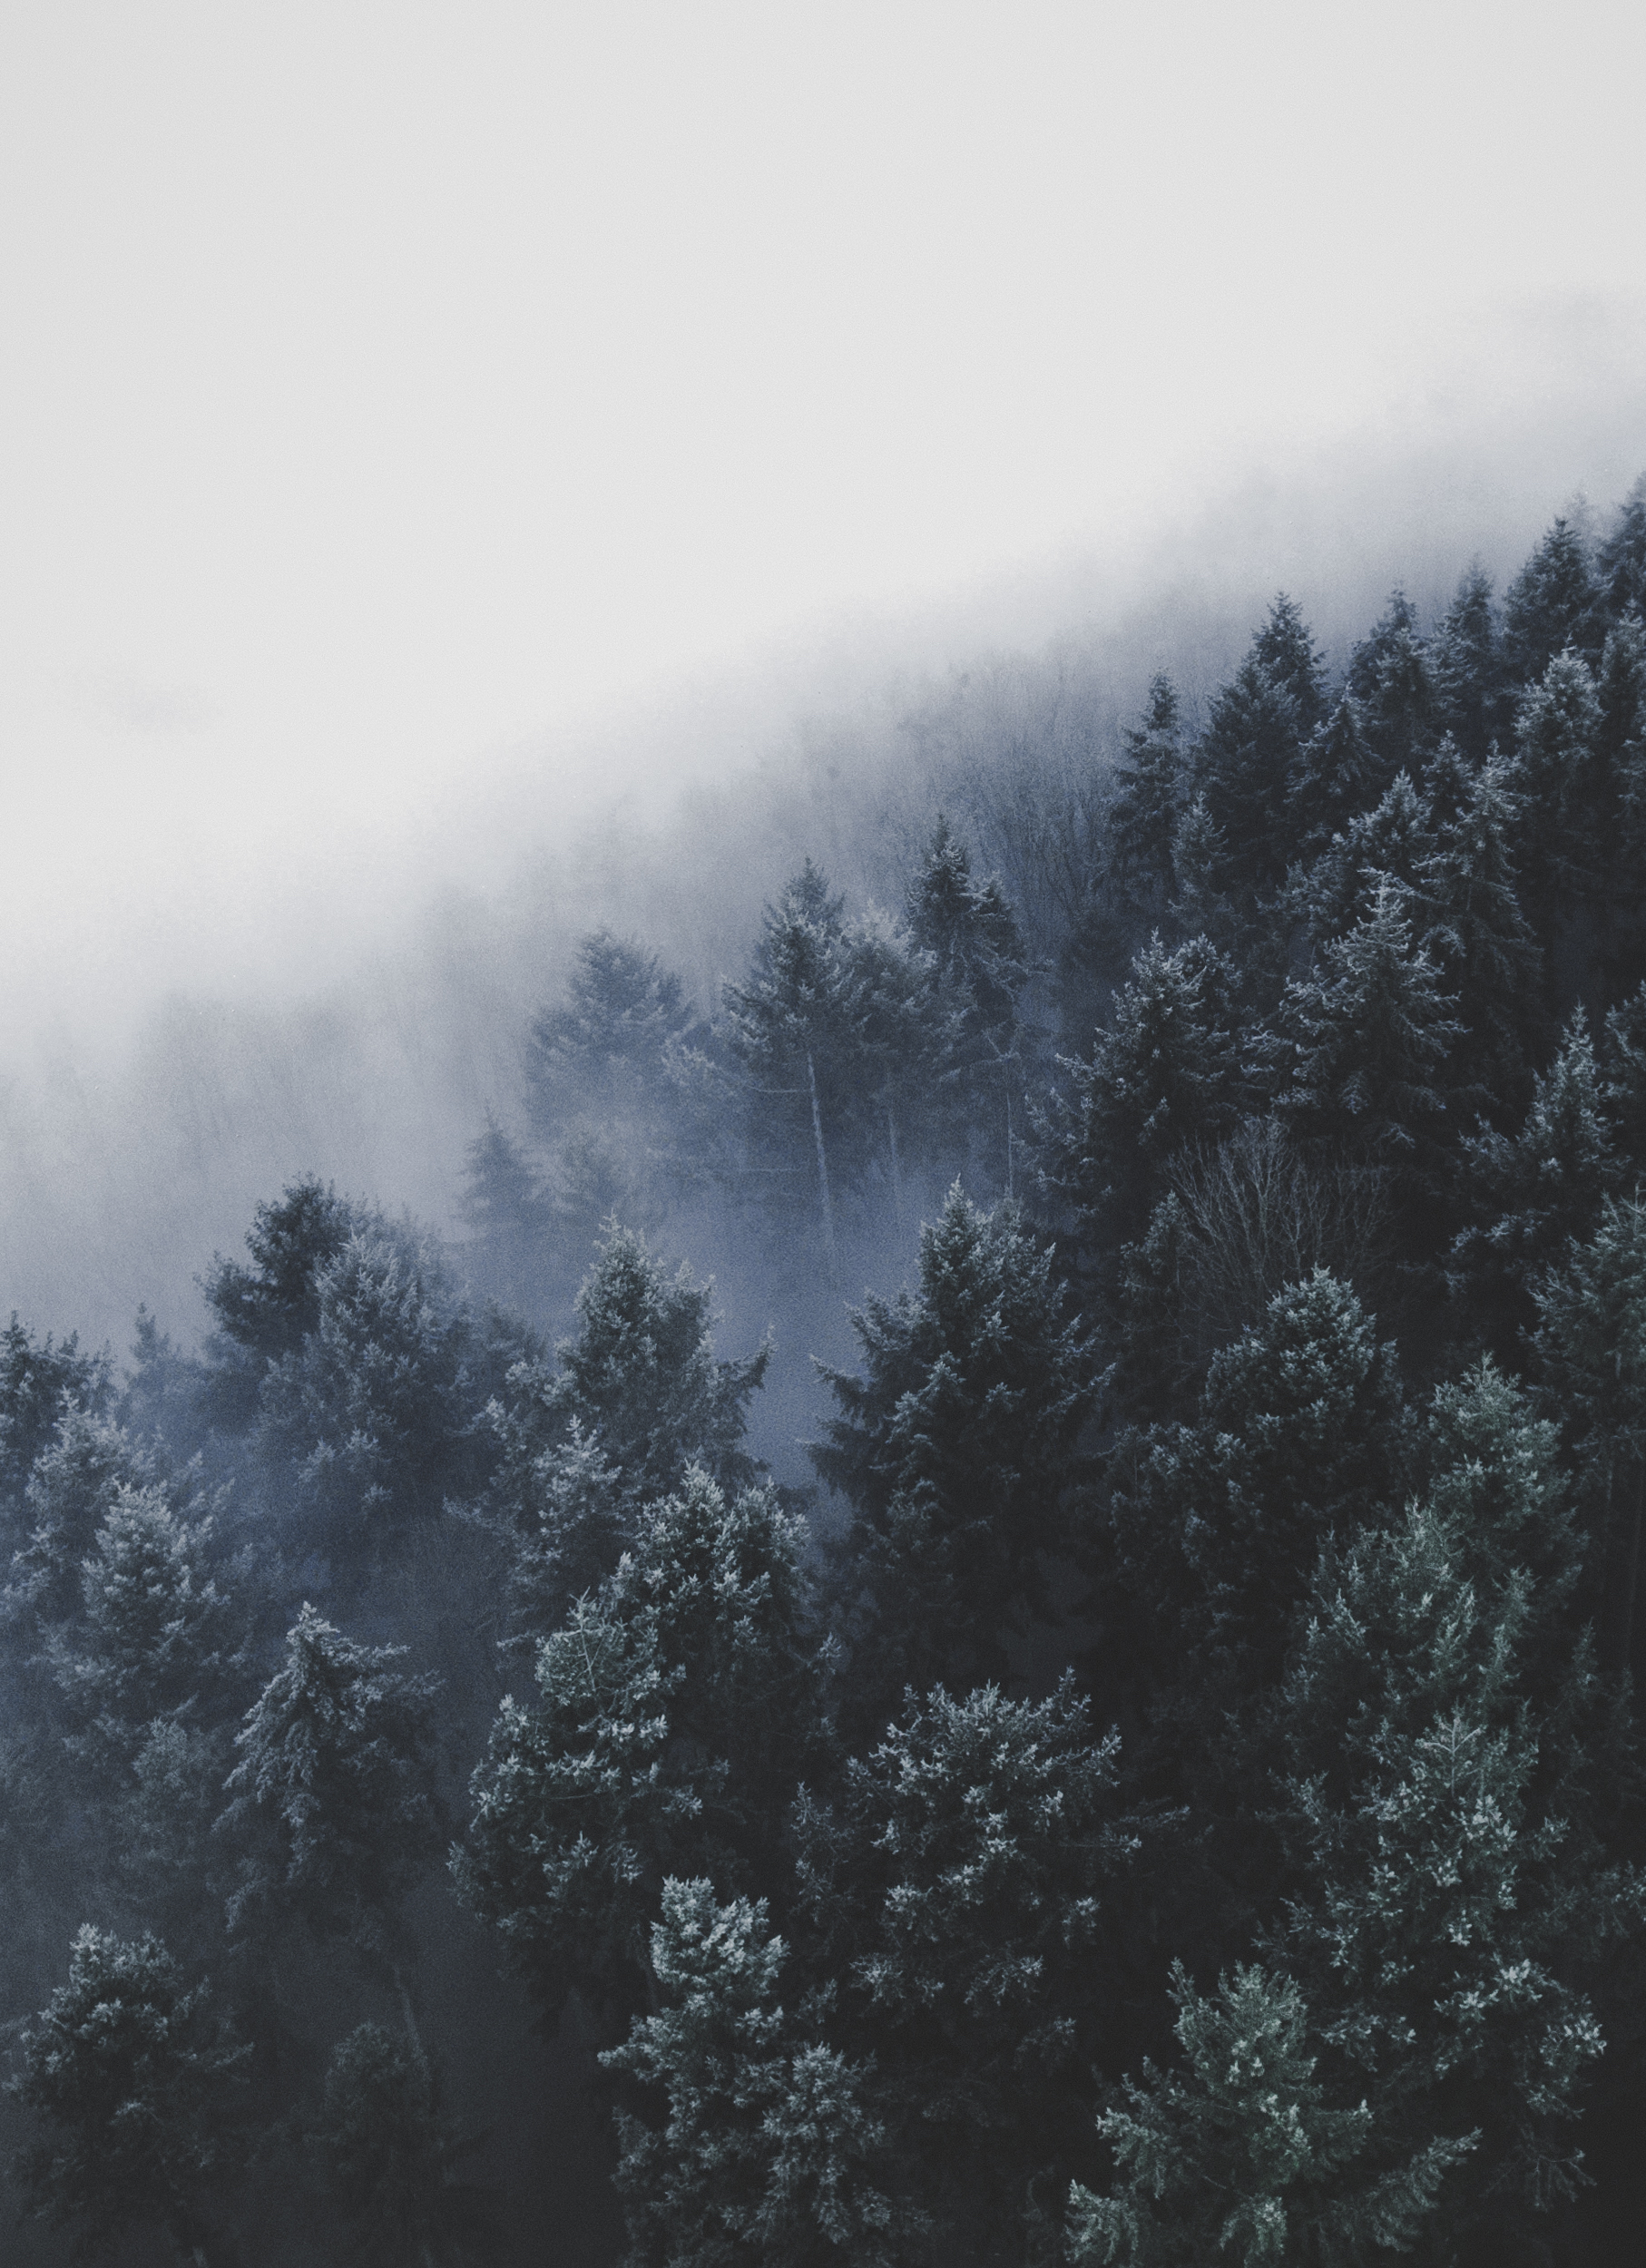
tree, nature, forest, branch, mountain, snow, winter, cloud, plant, sky, fog, mist, sunlight, morning, frost, dawn, atmosphere, weather, darkness, season, freezing, atmospheric phenomenon, woody plant